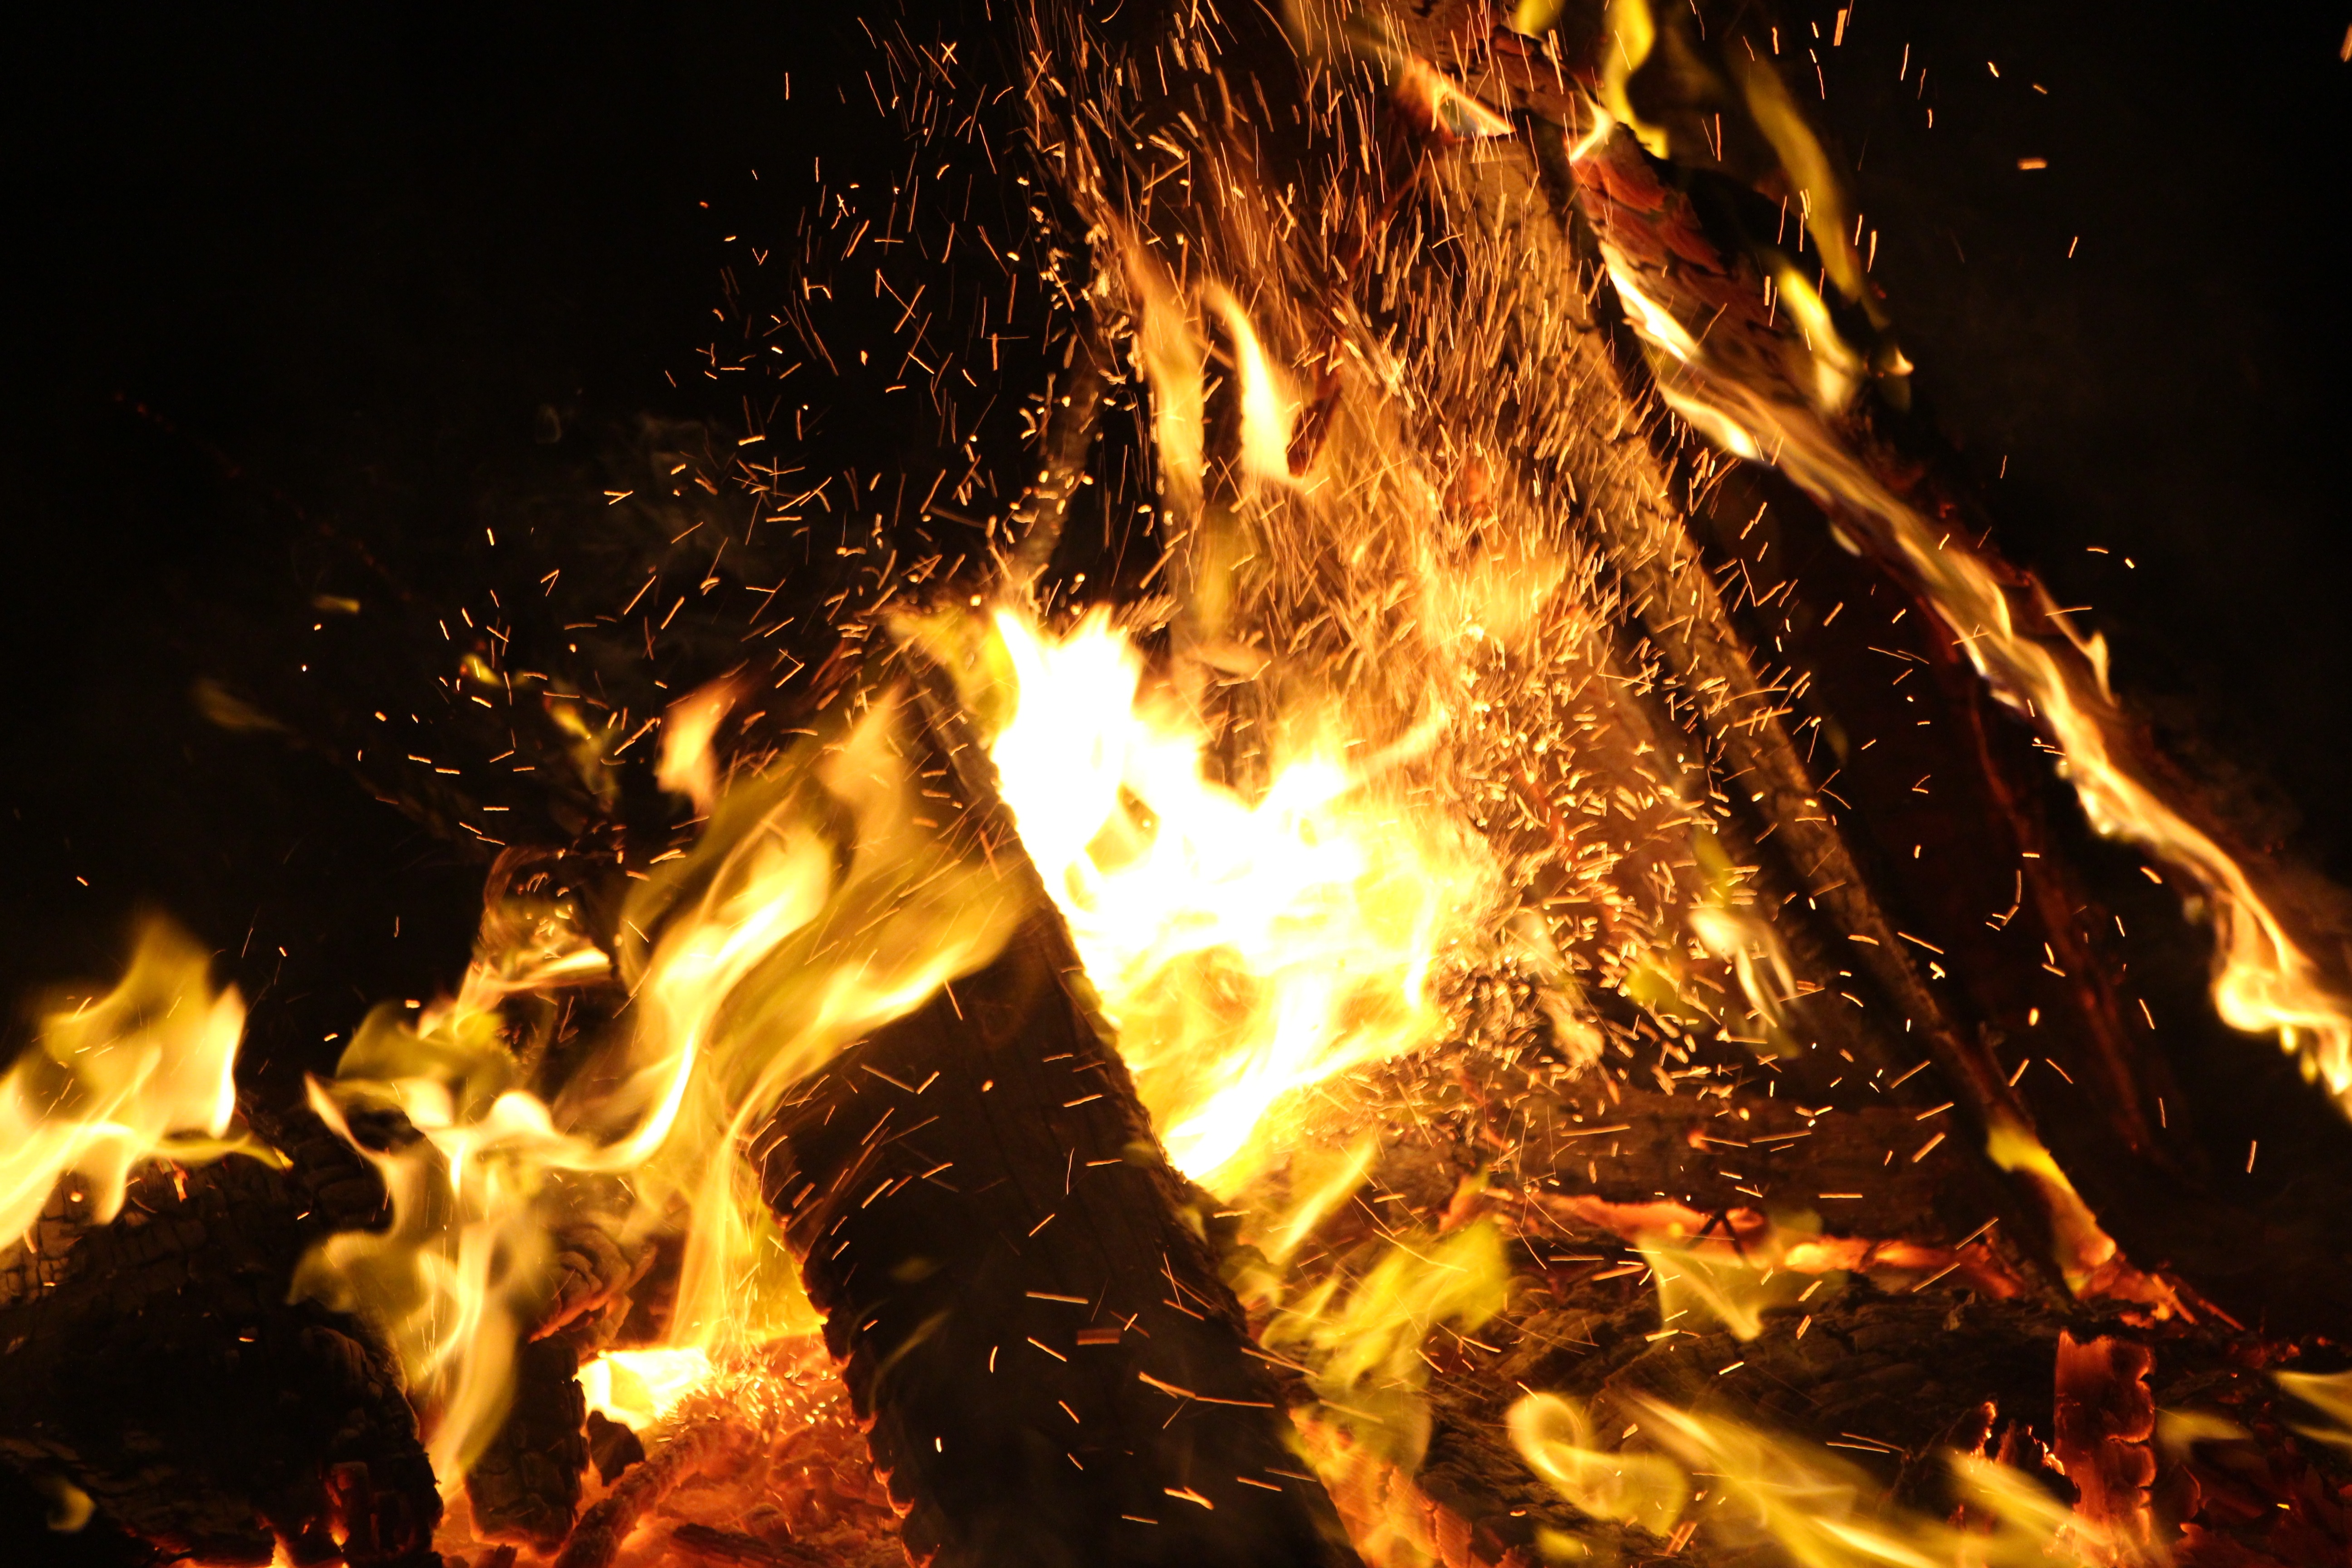
wood, night, flame, fire, firewood, campfire, bonfire, fireworks, charcoal, night view, tabitha, ashes, geological phenomenon